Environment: real
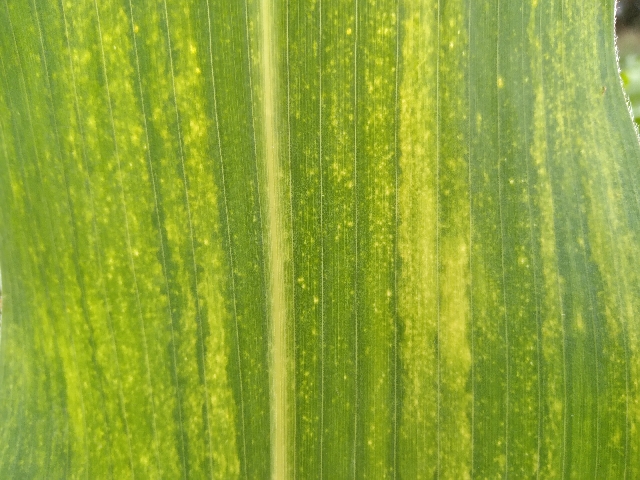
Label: lethal_necrosis